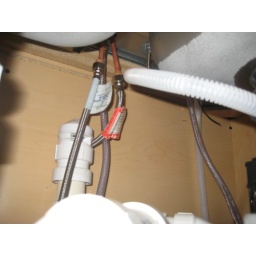
under kitchen sink 2